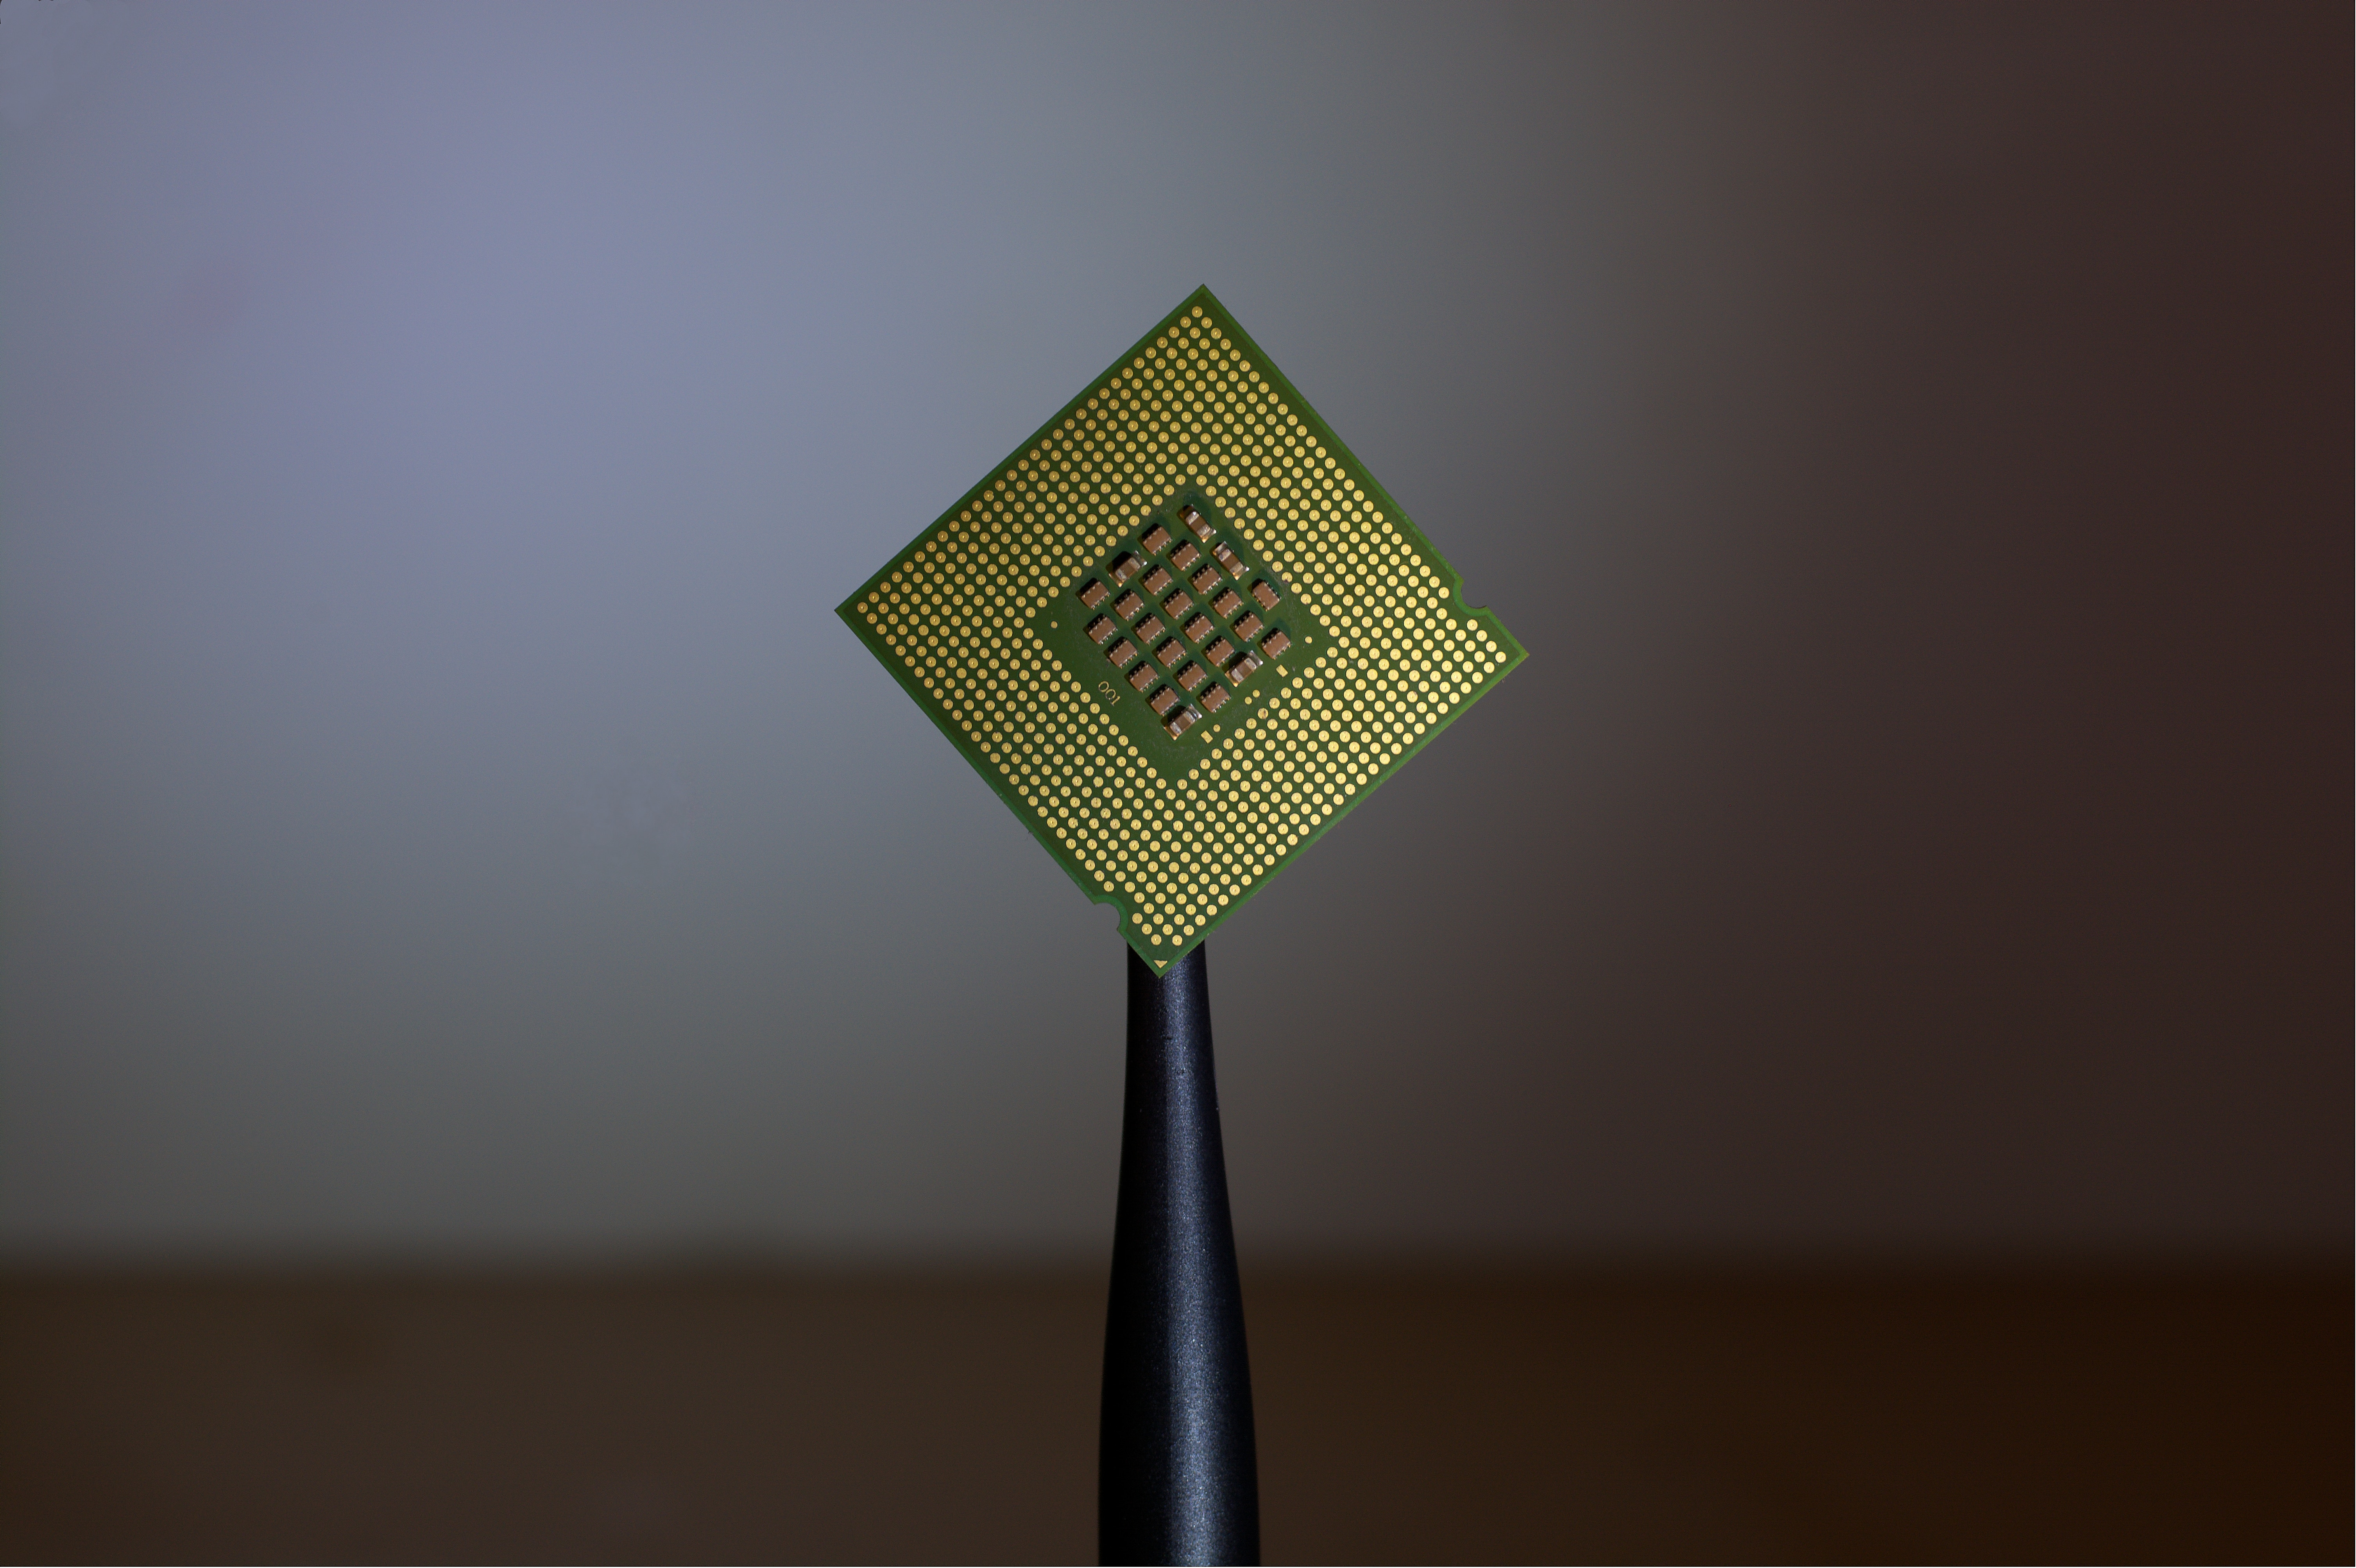
green, cool image, microchip, cool photo, chip, product design, pentium